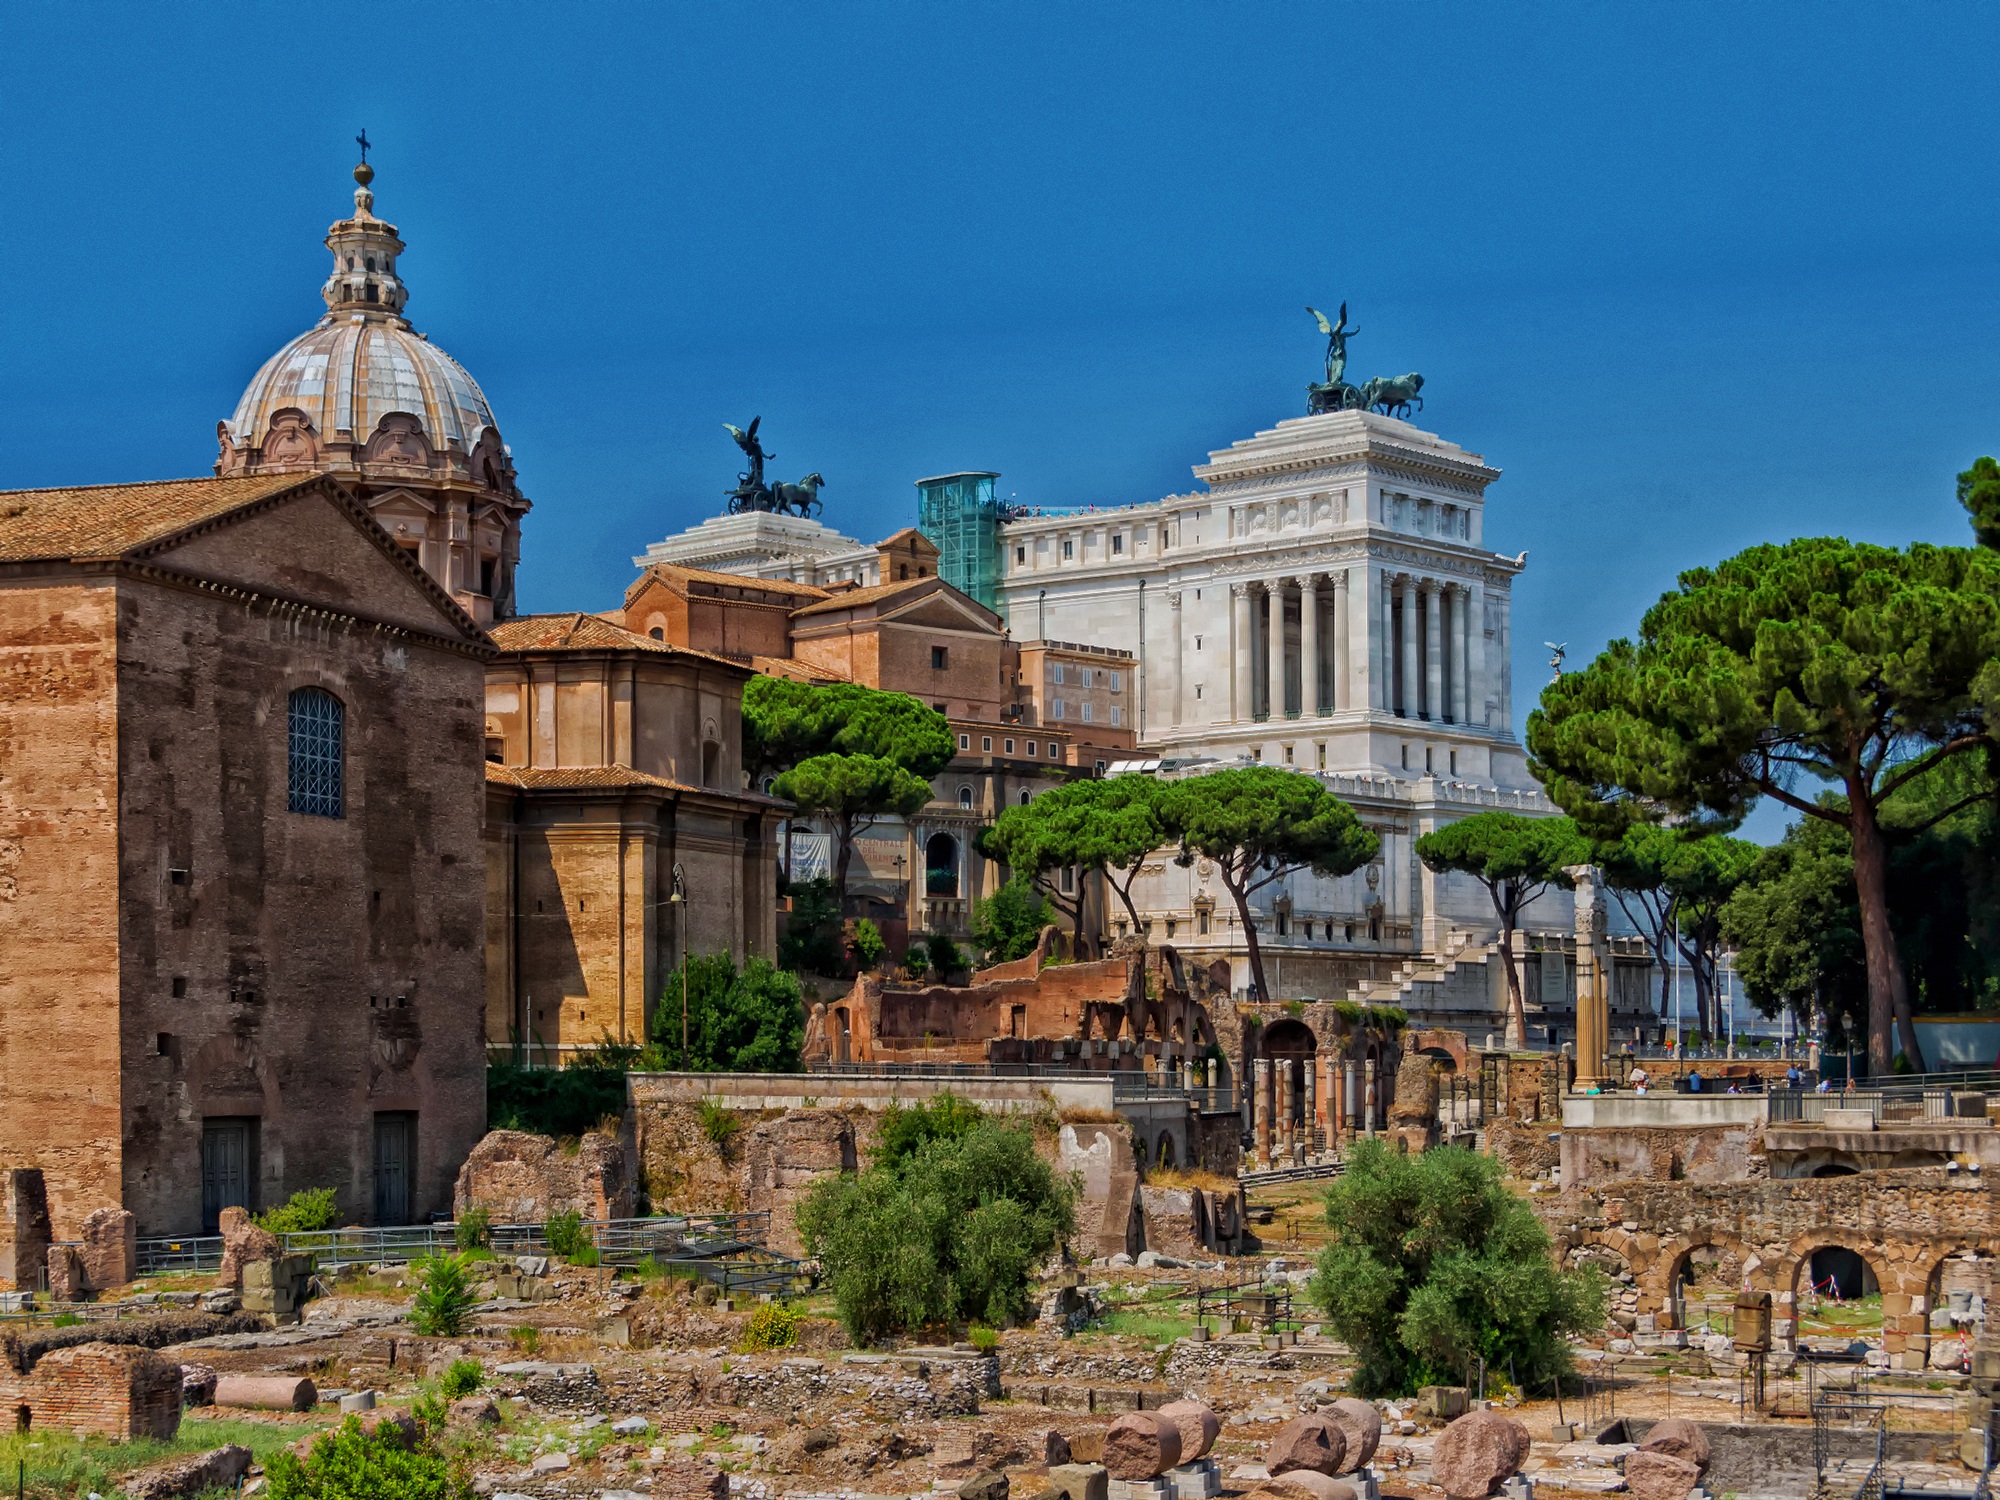
town, building, palace, cityscape, village, landmark, italy, church, cathedral, historic, tourism, place of worship, trees, hdr, rome, ruins, monastery, basilica, estate, landmarks, destinations, ancient rome, unesco world heritage site, forum romanum, historic site, ancient history, human settlement, byzantine architecture